Eric Bailey (GC)

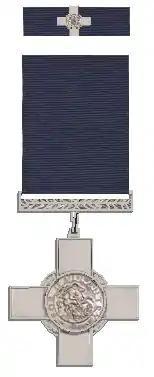
George Cross and its ribbon bar

Eric George Bailey GC (14 October 1906 – 12 January 1945) was a sergeant with the New South Wales Police Force and a posthumous Australian recipient of the George Cross, the highest civil decoration for heroism in the United Kingdom and formerly in the Commonwealth.